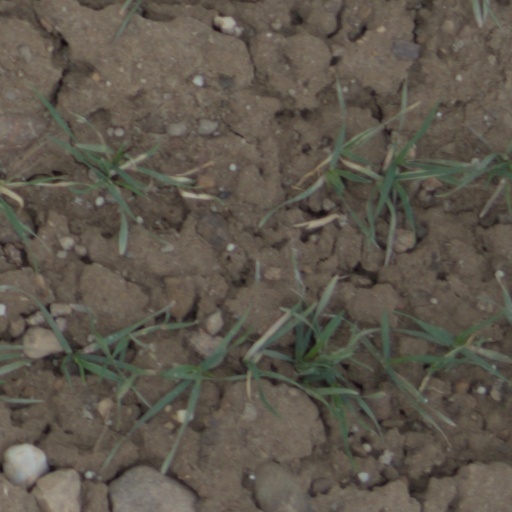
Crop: wheat